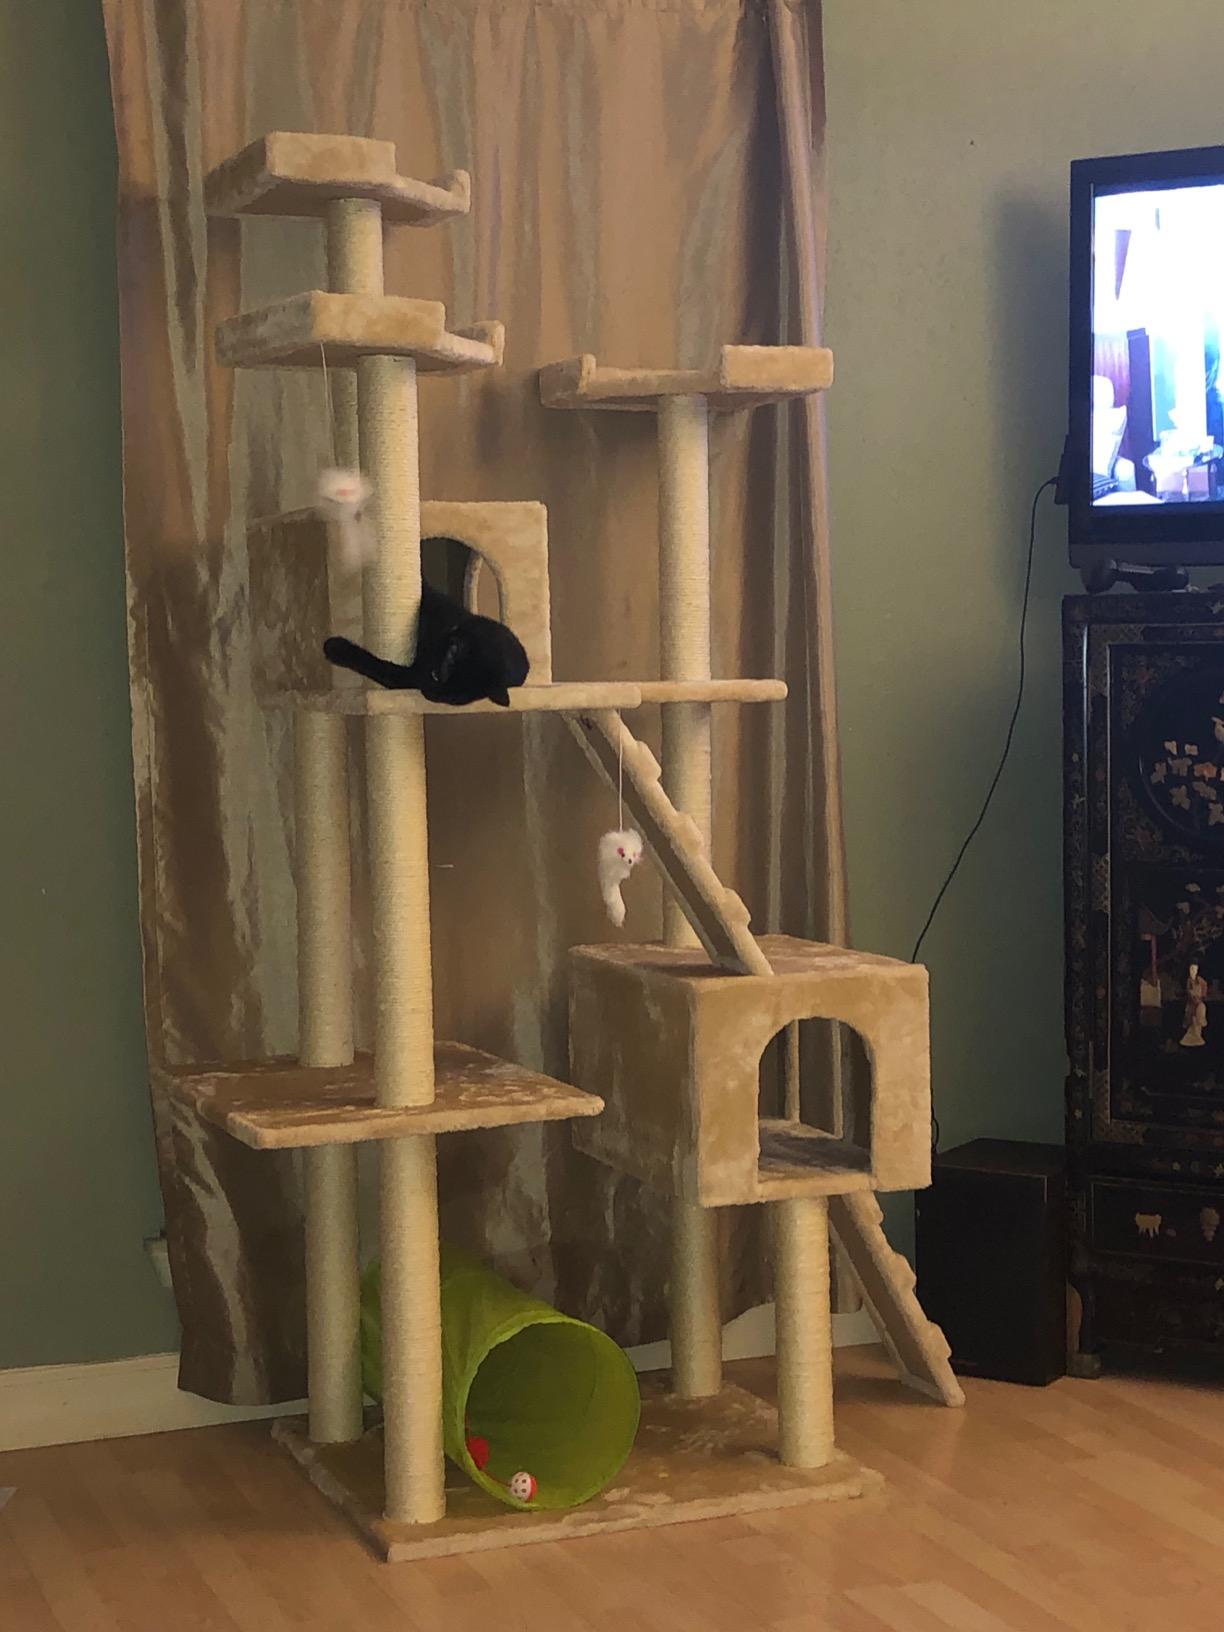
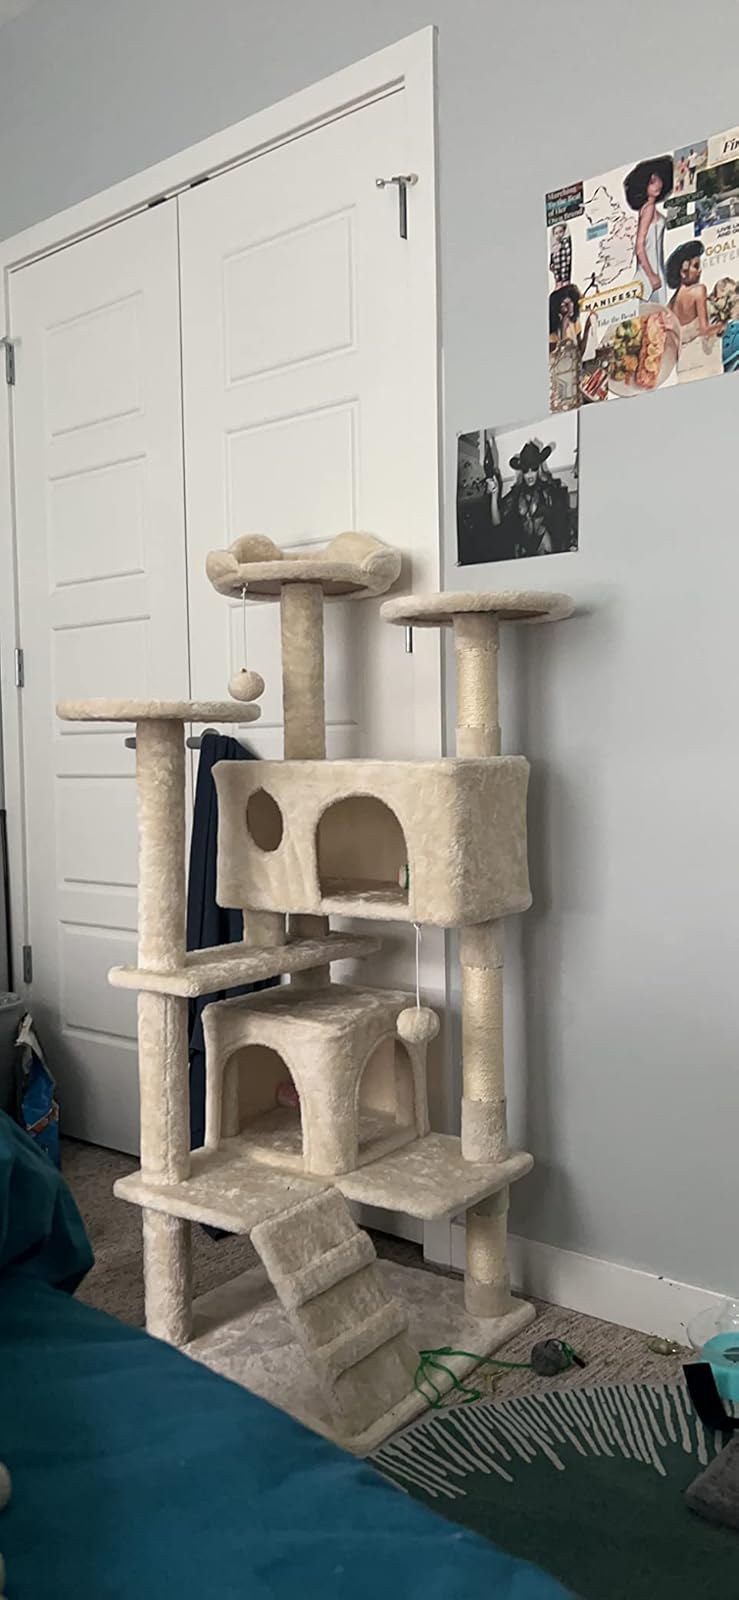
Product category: items_cat tree
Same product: no